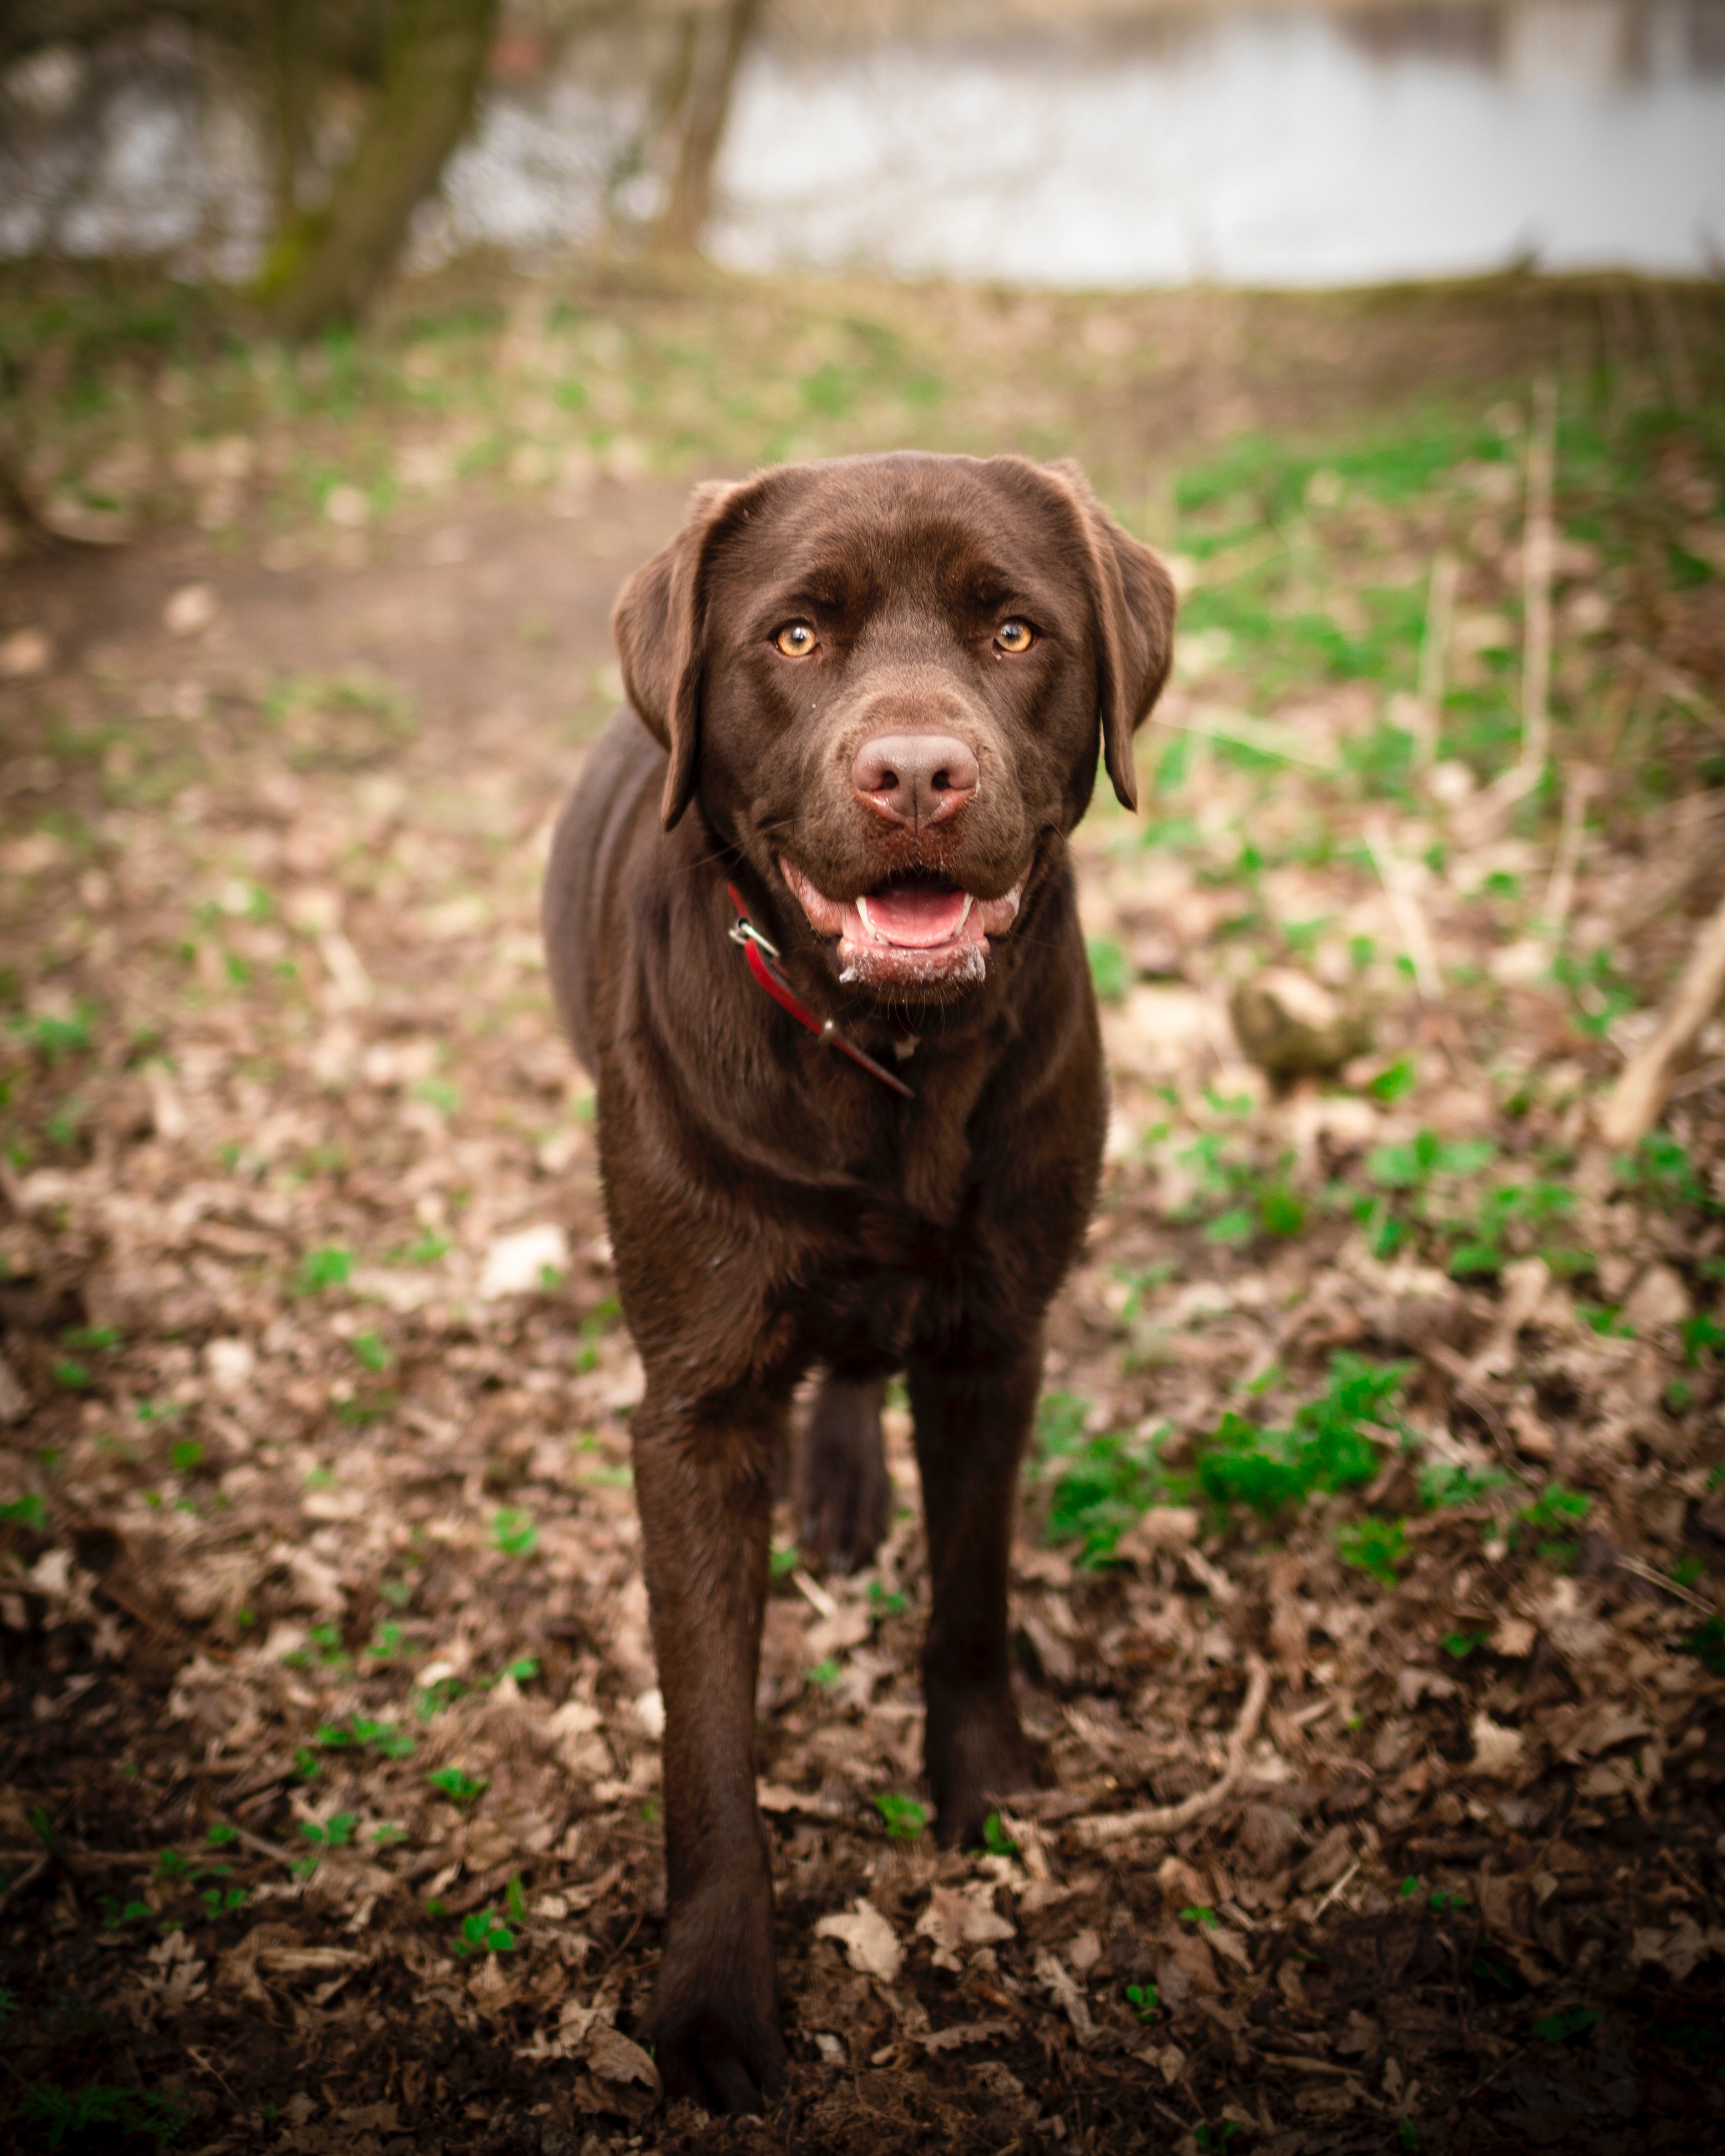
dog, mammal, vertebrate, canidae, dog breed, labrador retriever, retriever, sporting group, carnivore, pointing breed, brown, hunting dog, snout, liver, chesapeake bay retriever, gun dog, plant, forest, Pudelpointer